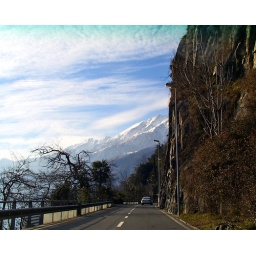
On the road to Cannero, taken in the car (you can tell by the blue strip at top.)